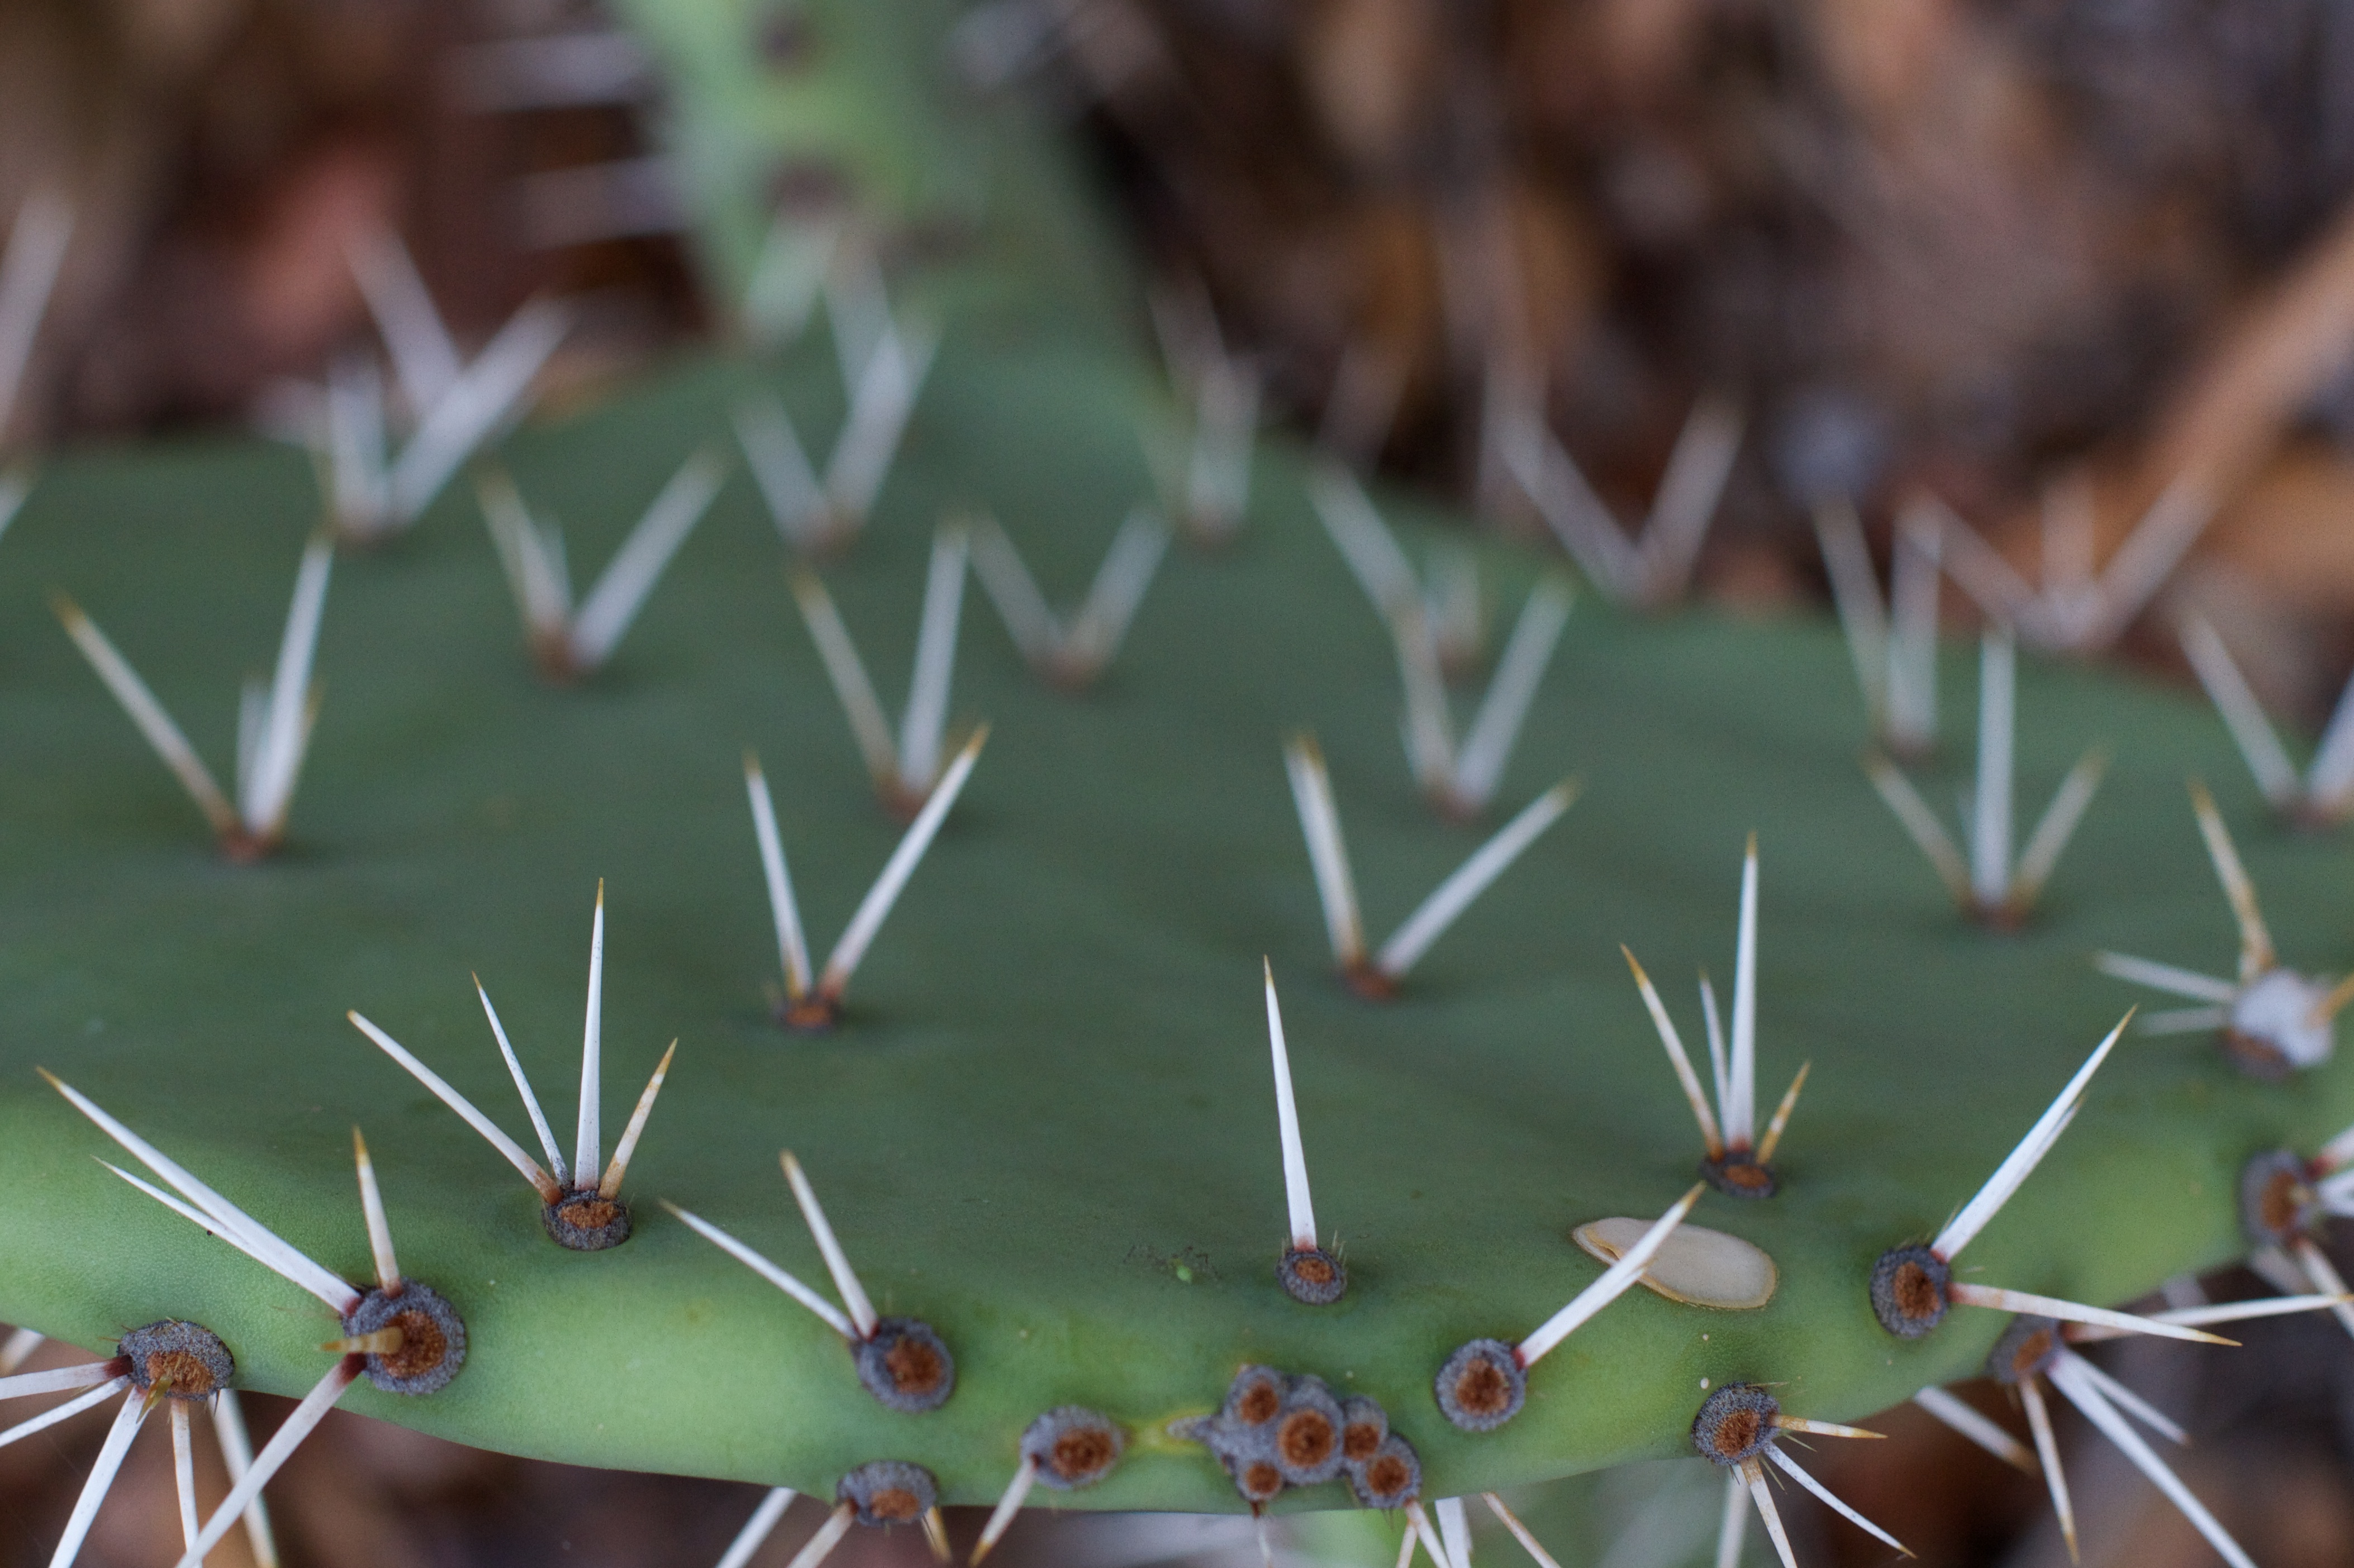
grass, cactus, plant, leaf, flower, botany, flora, caryophyllales, macro photography, flowering plant, land plant, thorns spines and prickles